Battle of Vienna

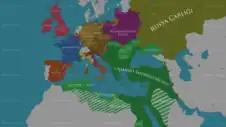
Europe after the Battle of Vienna

It is recorded that the Polish cavalry slowly emerged from a nearby forest to the cheers of onlooking infantry, which had been anticipating their arrival. At 4:00 pm, a detachment of 120 hussars engaged in a probing charge, successfully proving Ottoman vulnerability to attack but taking many casualties. During this action they would begin to approach the Türkenschanze, which was now threatened by three separate forces (the Poles from the west, the Saxons and Bavarians from the northwest and the Austrians from the north). At this point, the Ottoman vizier decided to leave this position and retreat to his headquarters in the main camp further south. However, by then many Ottoman soldiers were already leaving the battlefield.